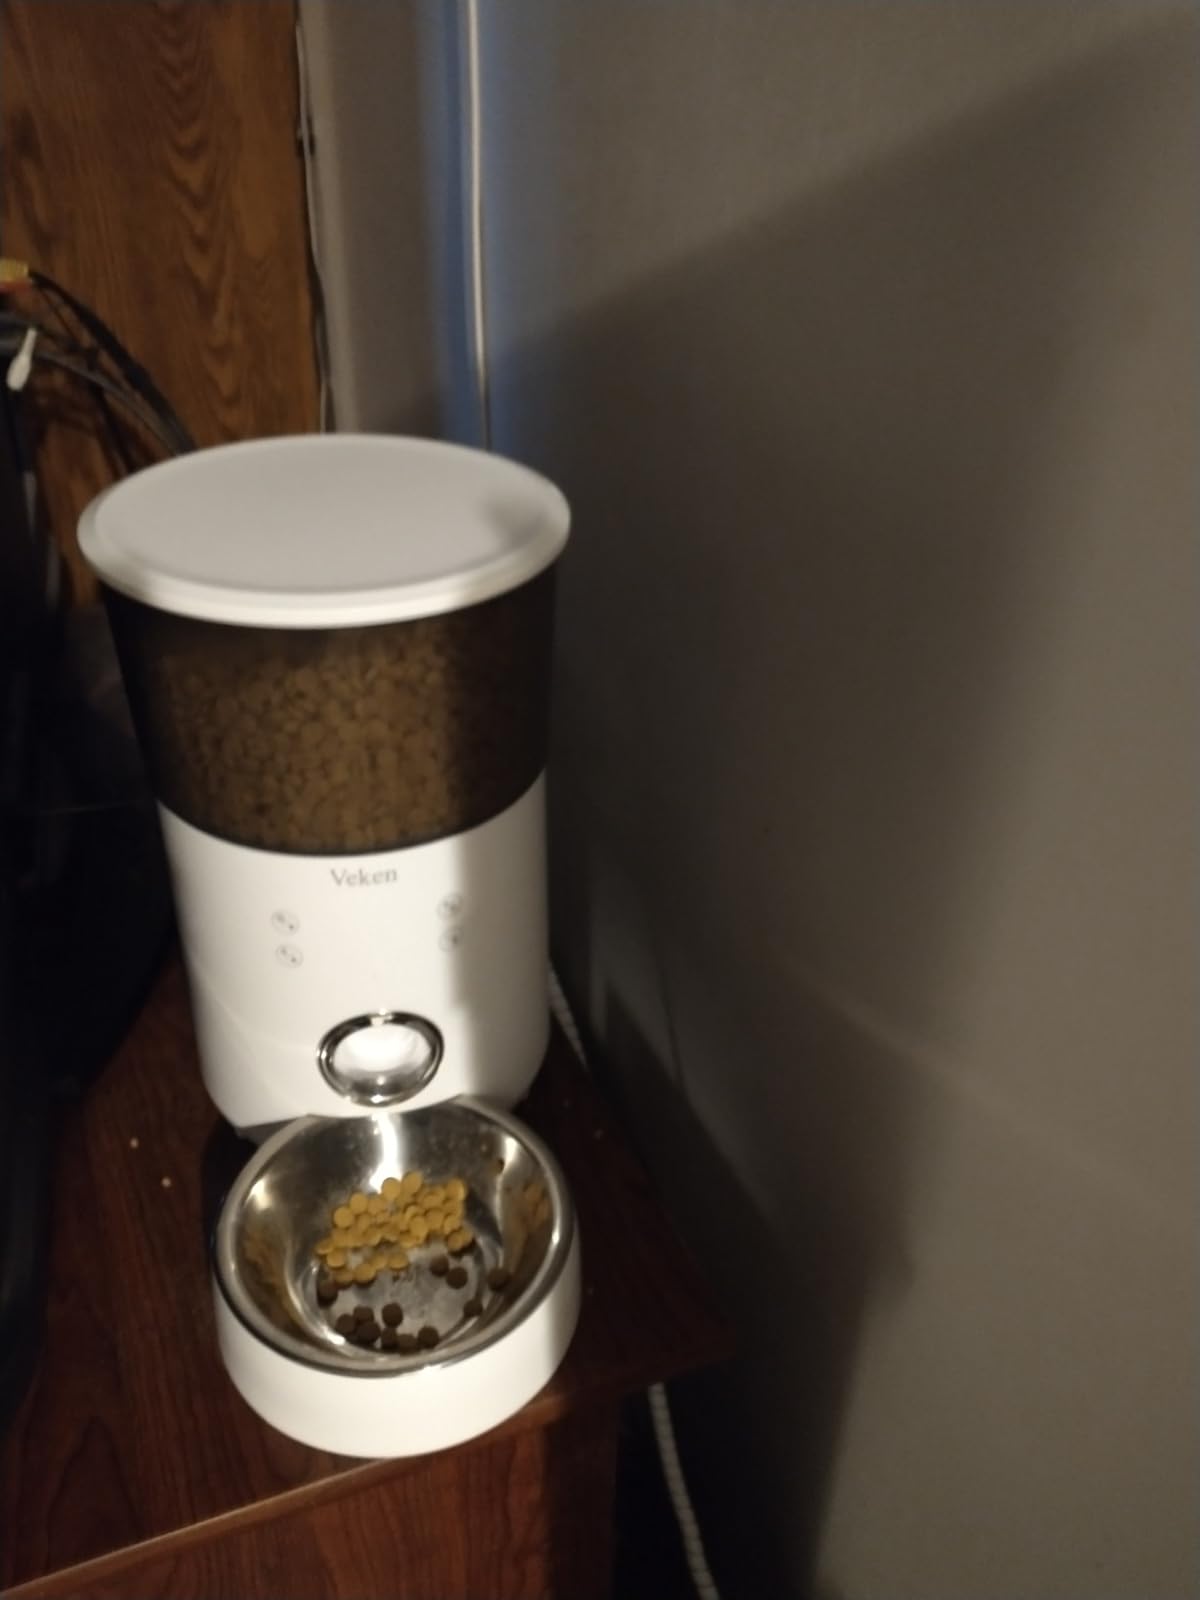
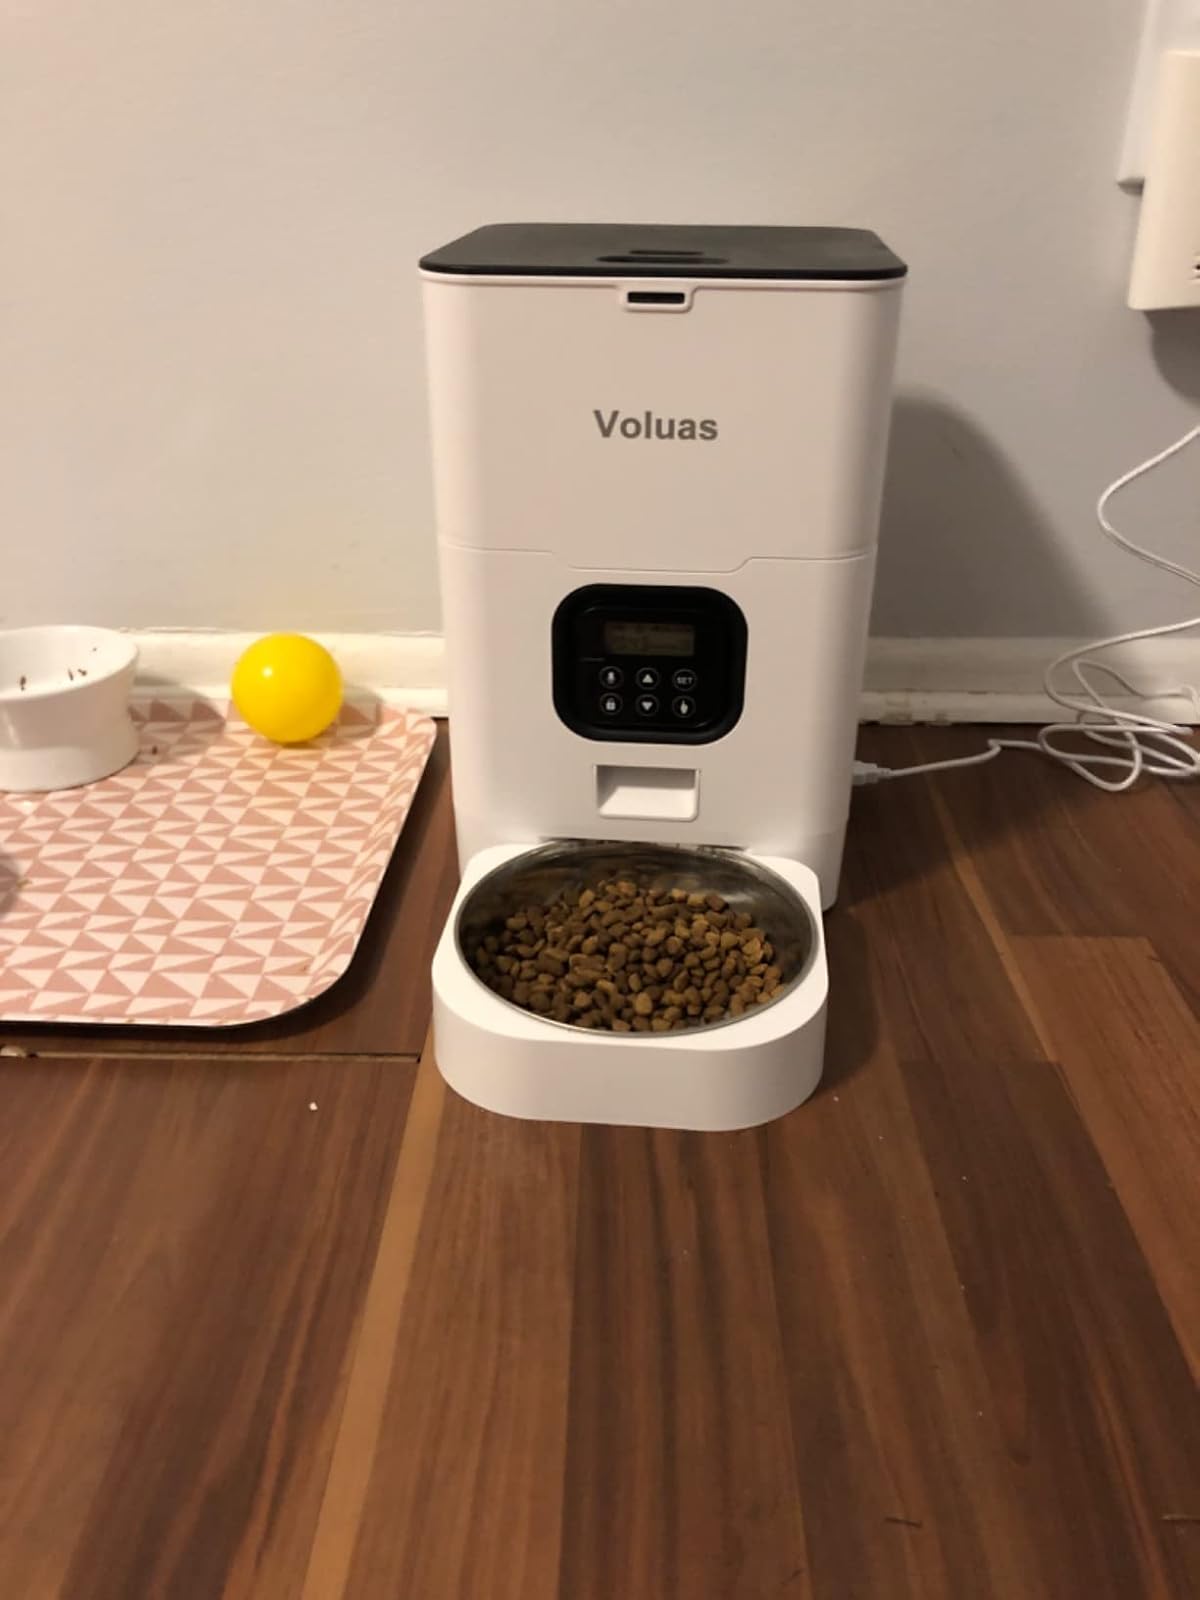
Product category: items_feeder
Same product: no